Transport in Viluppuram

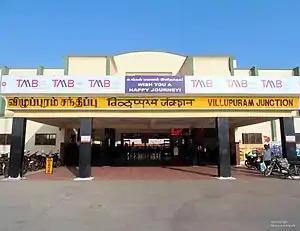
Viluppuram Railway Junction

Viluppuram has a well-known railway station. It was first built under the British. The Viluppuram Railway Junction at Viluppuram serves as the distribution point of rail traffic from Chennai, the state capital of Tamil Nadu, towards the southern part of the state. The station has daily trains to major cities like Chennai, Madurai, Tiruchirappalli, Salem, Pondicherry, Vellore, Coimbatore, Thoothukudi, Tirupati, Bangalore, Thiruvananthapuram, Mangalore, Vijayawada, Thirunelveli, Erode, Dindigul, Thanjavur, Alappuzha, Guntur etc, and also have weekly trains to Mumbai, Howrah, Delhi, Pune, Kharagpur, Visakhapatnam, Bhopal, Allahabad, Varanasi, Bhubaneswar, Nagpur etc. It is one of the important junctions in Southern Railway. Five railway lines branch out of Viluppuram: